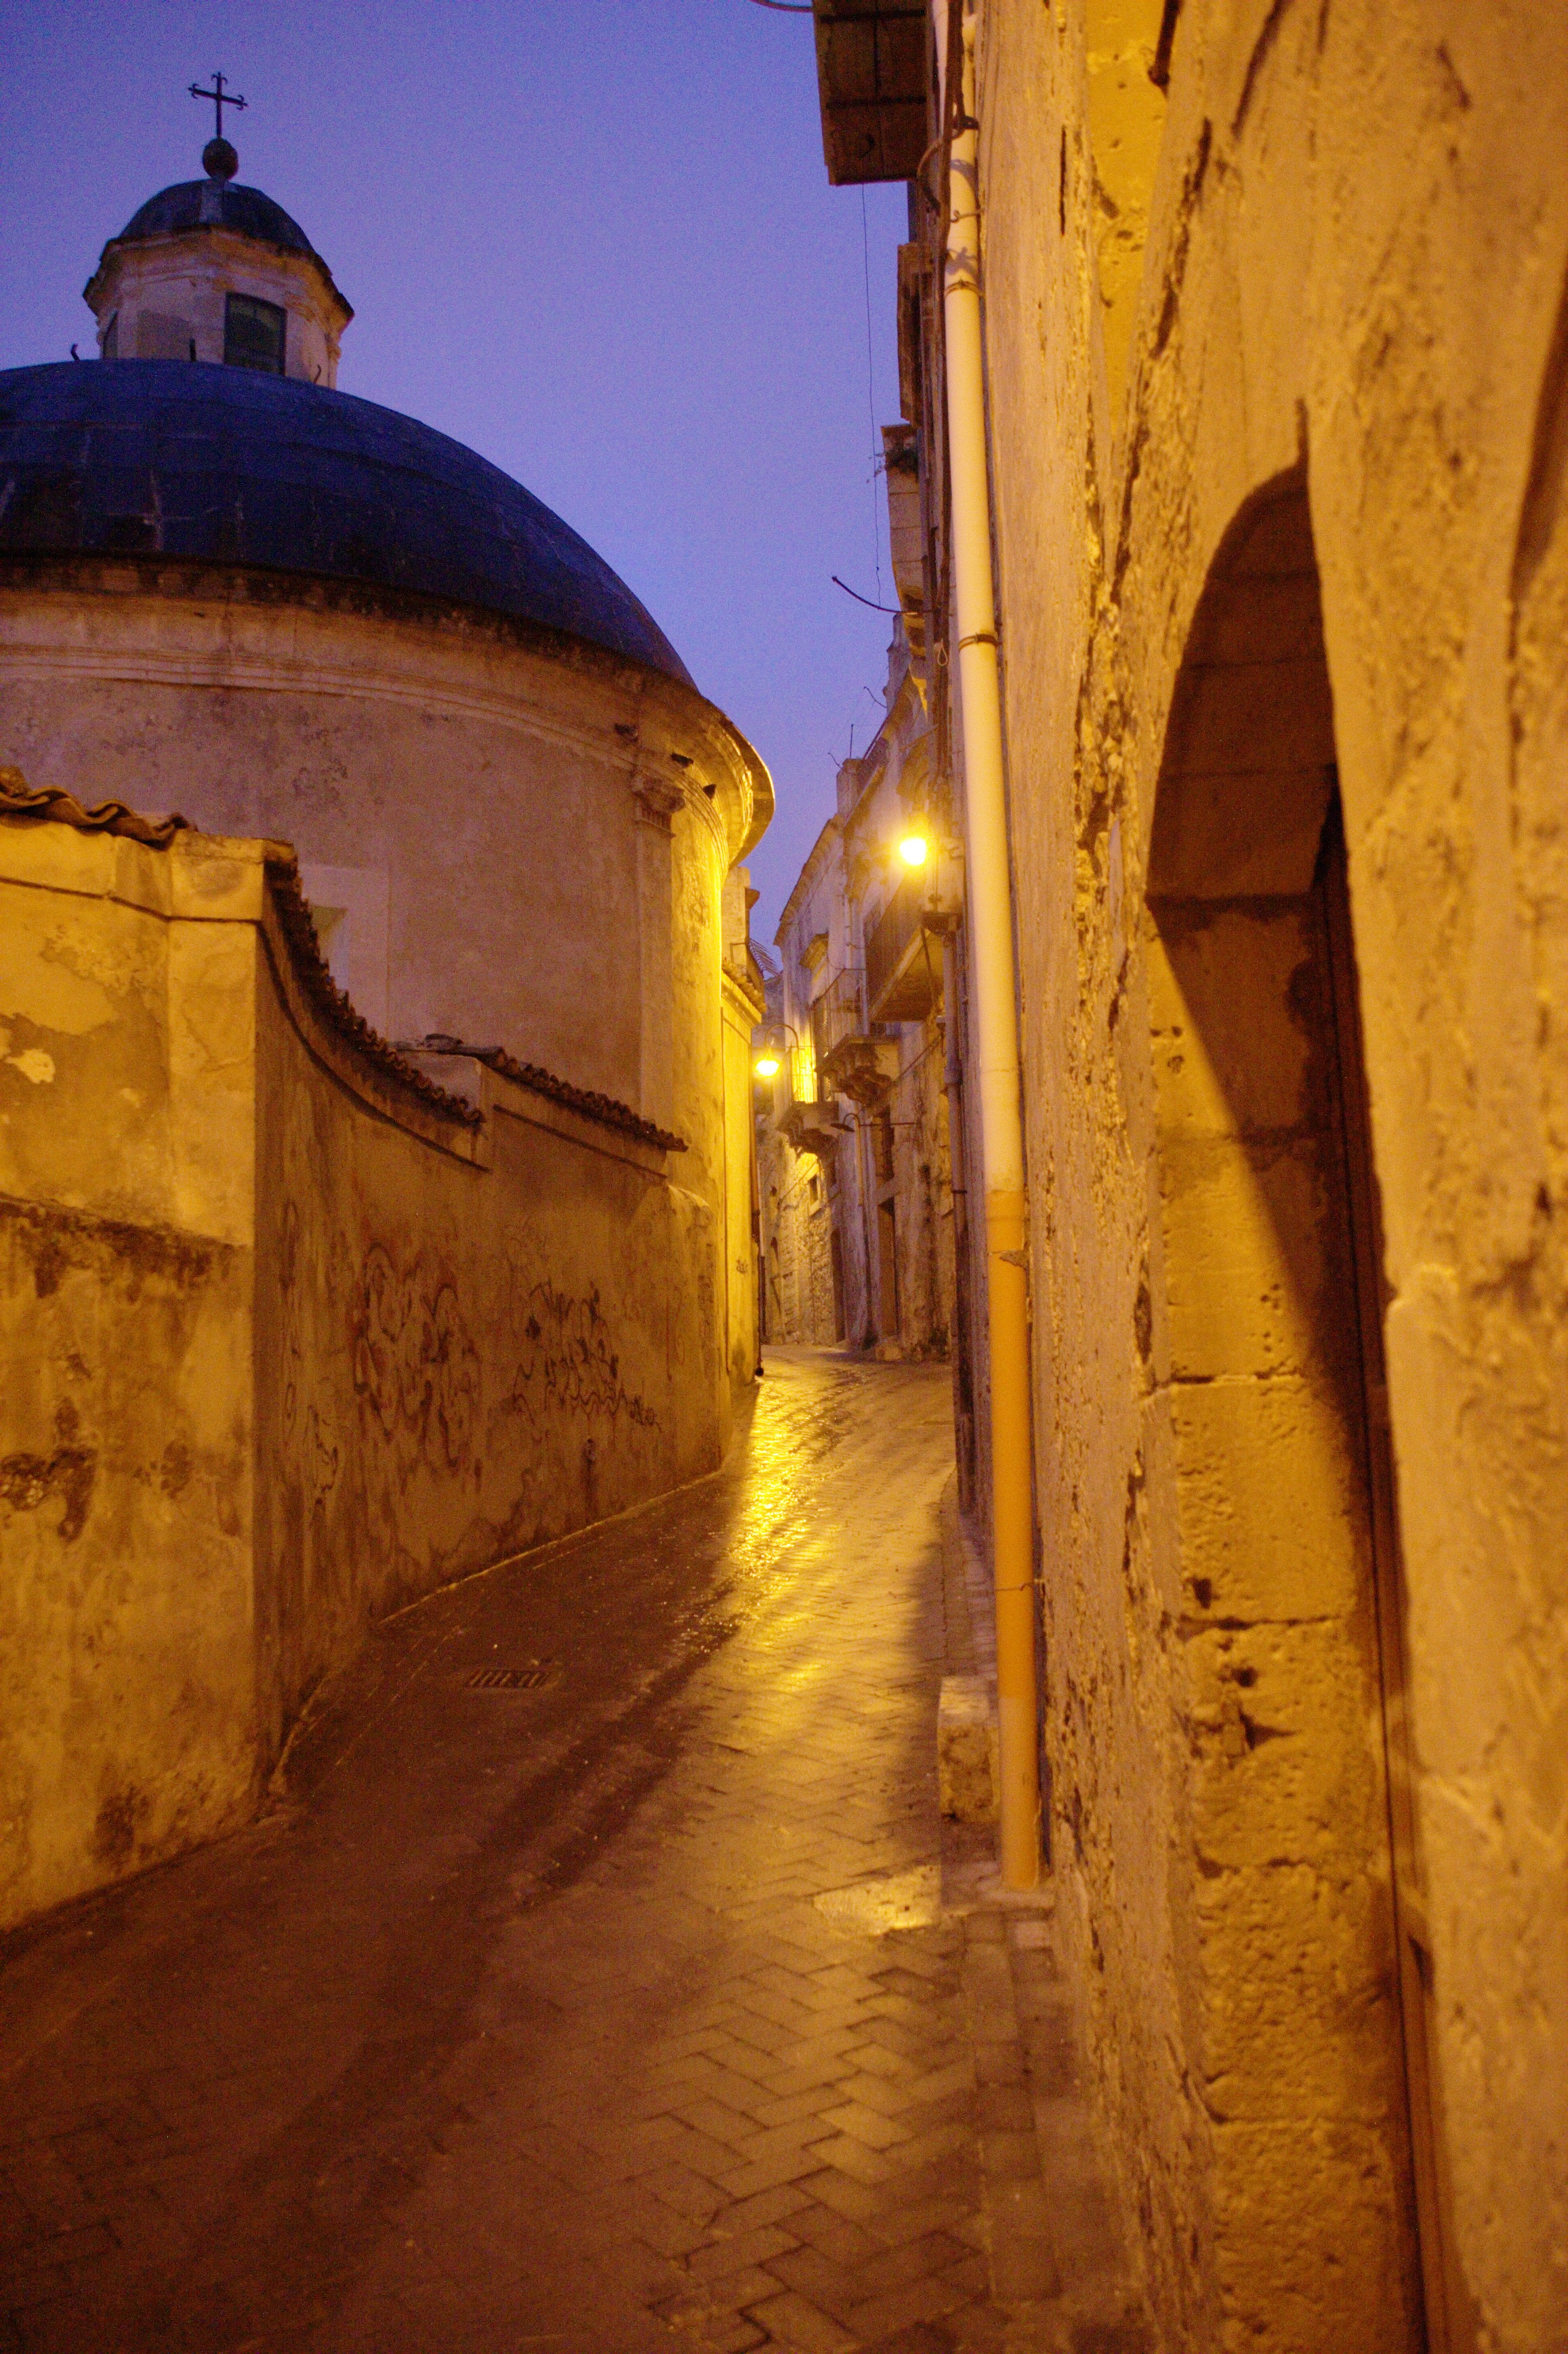
road, street, night, morning, town, alley, wall, evening, twilight, color, italy, yellow, old town, temple, infrastructure, sicily, ancient history, modica